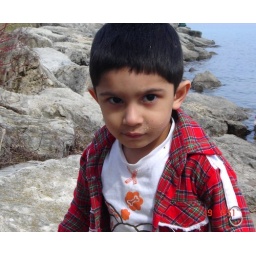
Krish explored sand &amp;amp; water at Ontario lake shore in Jack Darling Park Mississauga on April 18,2009.